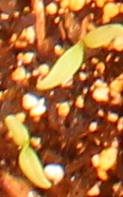
Label: Sugar beet